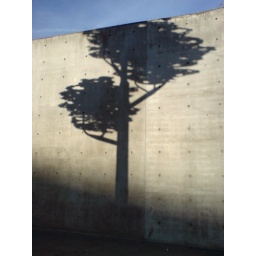
Shadows of trees against a concrete wall in Piccadilly Garden, Manchester, UK - March 2008.